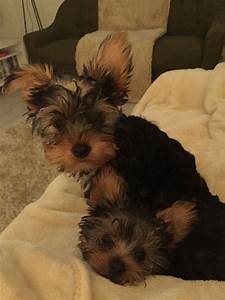
Label: cane